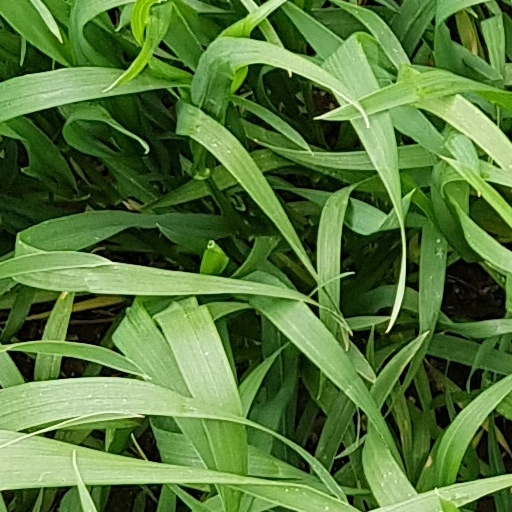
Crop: wheat